Sunette Viljoen

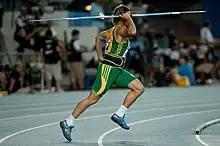
Viljoen at the 2011 IAAF World Athletics Championships in Daegu, South Korea.

Viljoen won gold at the 2009 Summer Universiade in Belgrade, throwing 62.52 metres. At the qualifying round, she set a new African record 65.46 metres, eclipsing her compatriot Justine Robbeson's record 63.49m achieved in Potchefstroom in February 2008. Viljoen's throw was over three meters further than her previous PB of 62.24 m achieved also at the February 2008 meeting in Potchefstroom. On 14 June 2010, she broke her own record with 66.38 m at the Josef Odložil Memorial in Prague.